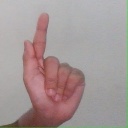
अक्षर: ळ